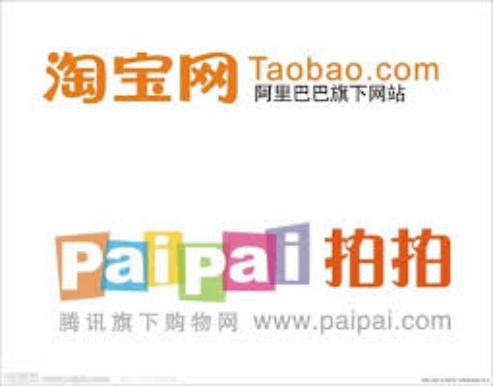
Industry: Others